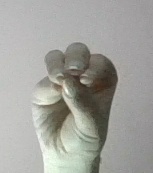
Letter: ha